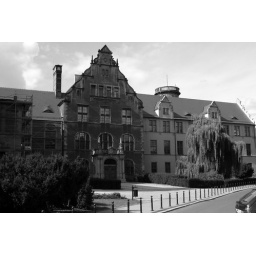
The other side of the building with the tower. I think it looks pretty cool in black and white.